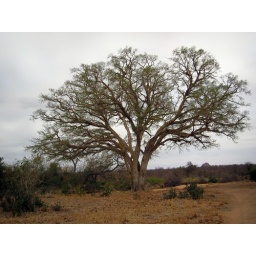
Big tree near a water hole